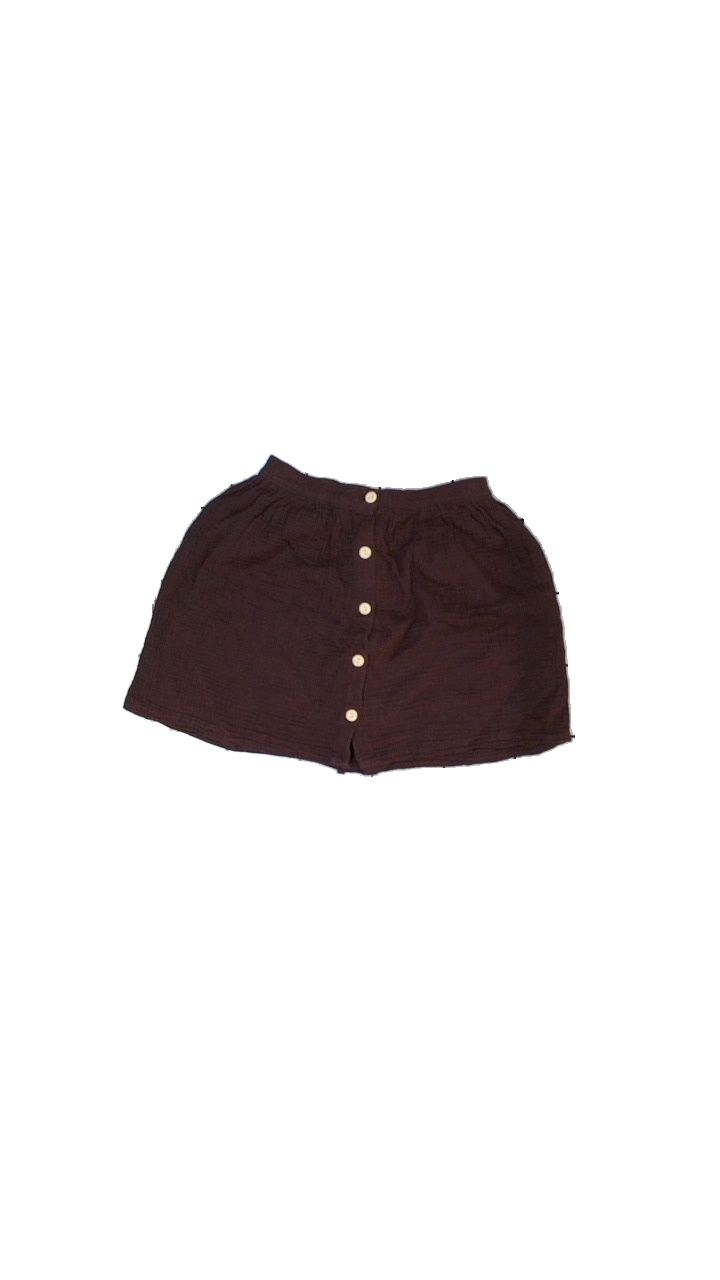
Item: Skirt (Children)
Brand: H&m
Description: Winered skirt
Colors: Red
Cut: Cropped
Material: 93% cotton, 7% ?
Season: Autumn
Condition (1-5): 5
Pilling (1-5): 5
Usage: Reuse
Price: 50-100